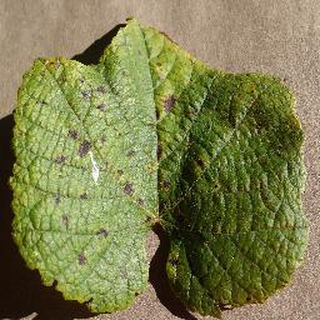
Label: grape_leaf_blight